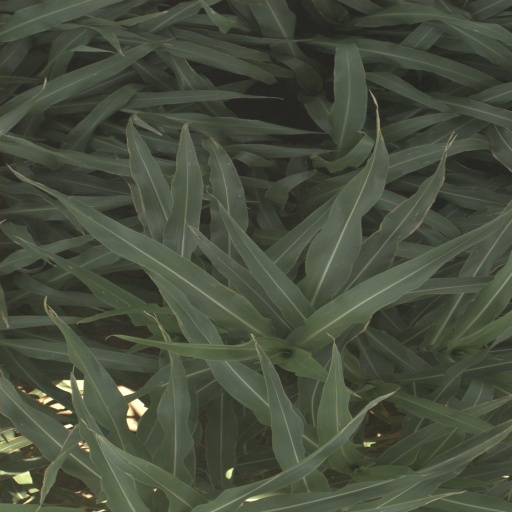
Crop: sorghum